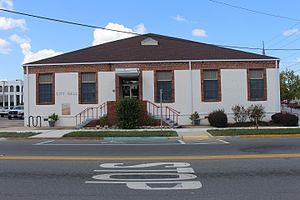
La ville de Marianna est le siège du comté de Jackson, dans l’État de Floride, aux États-Unis. Lors du recensement de 2010, sa population a été estimée à 6 102 habitants. La municipalité s'étend sur une superficie de 13,17 milles carrés, dont 13,12 milles carrés de terres.